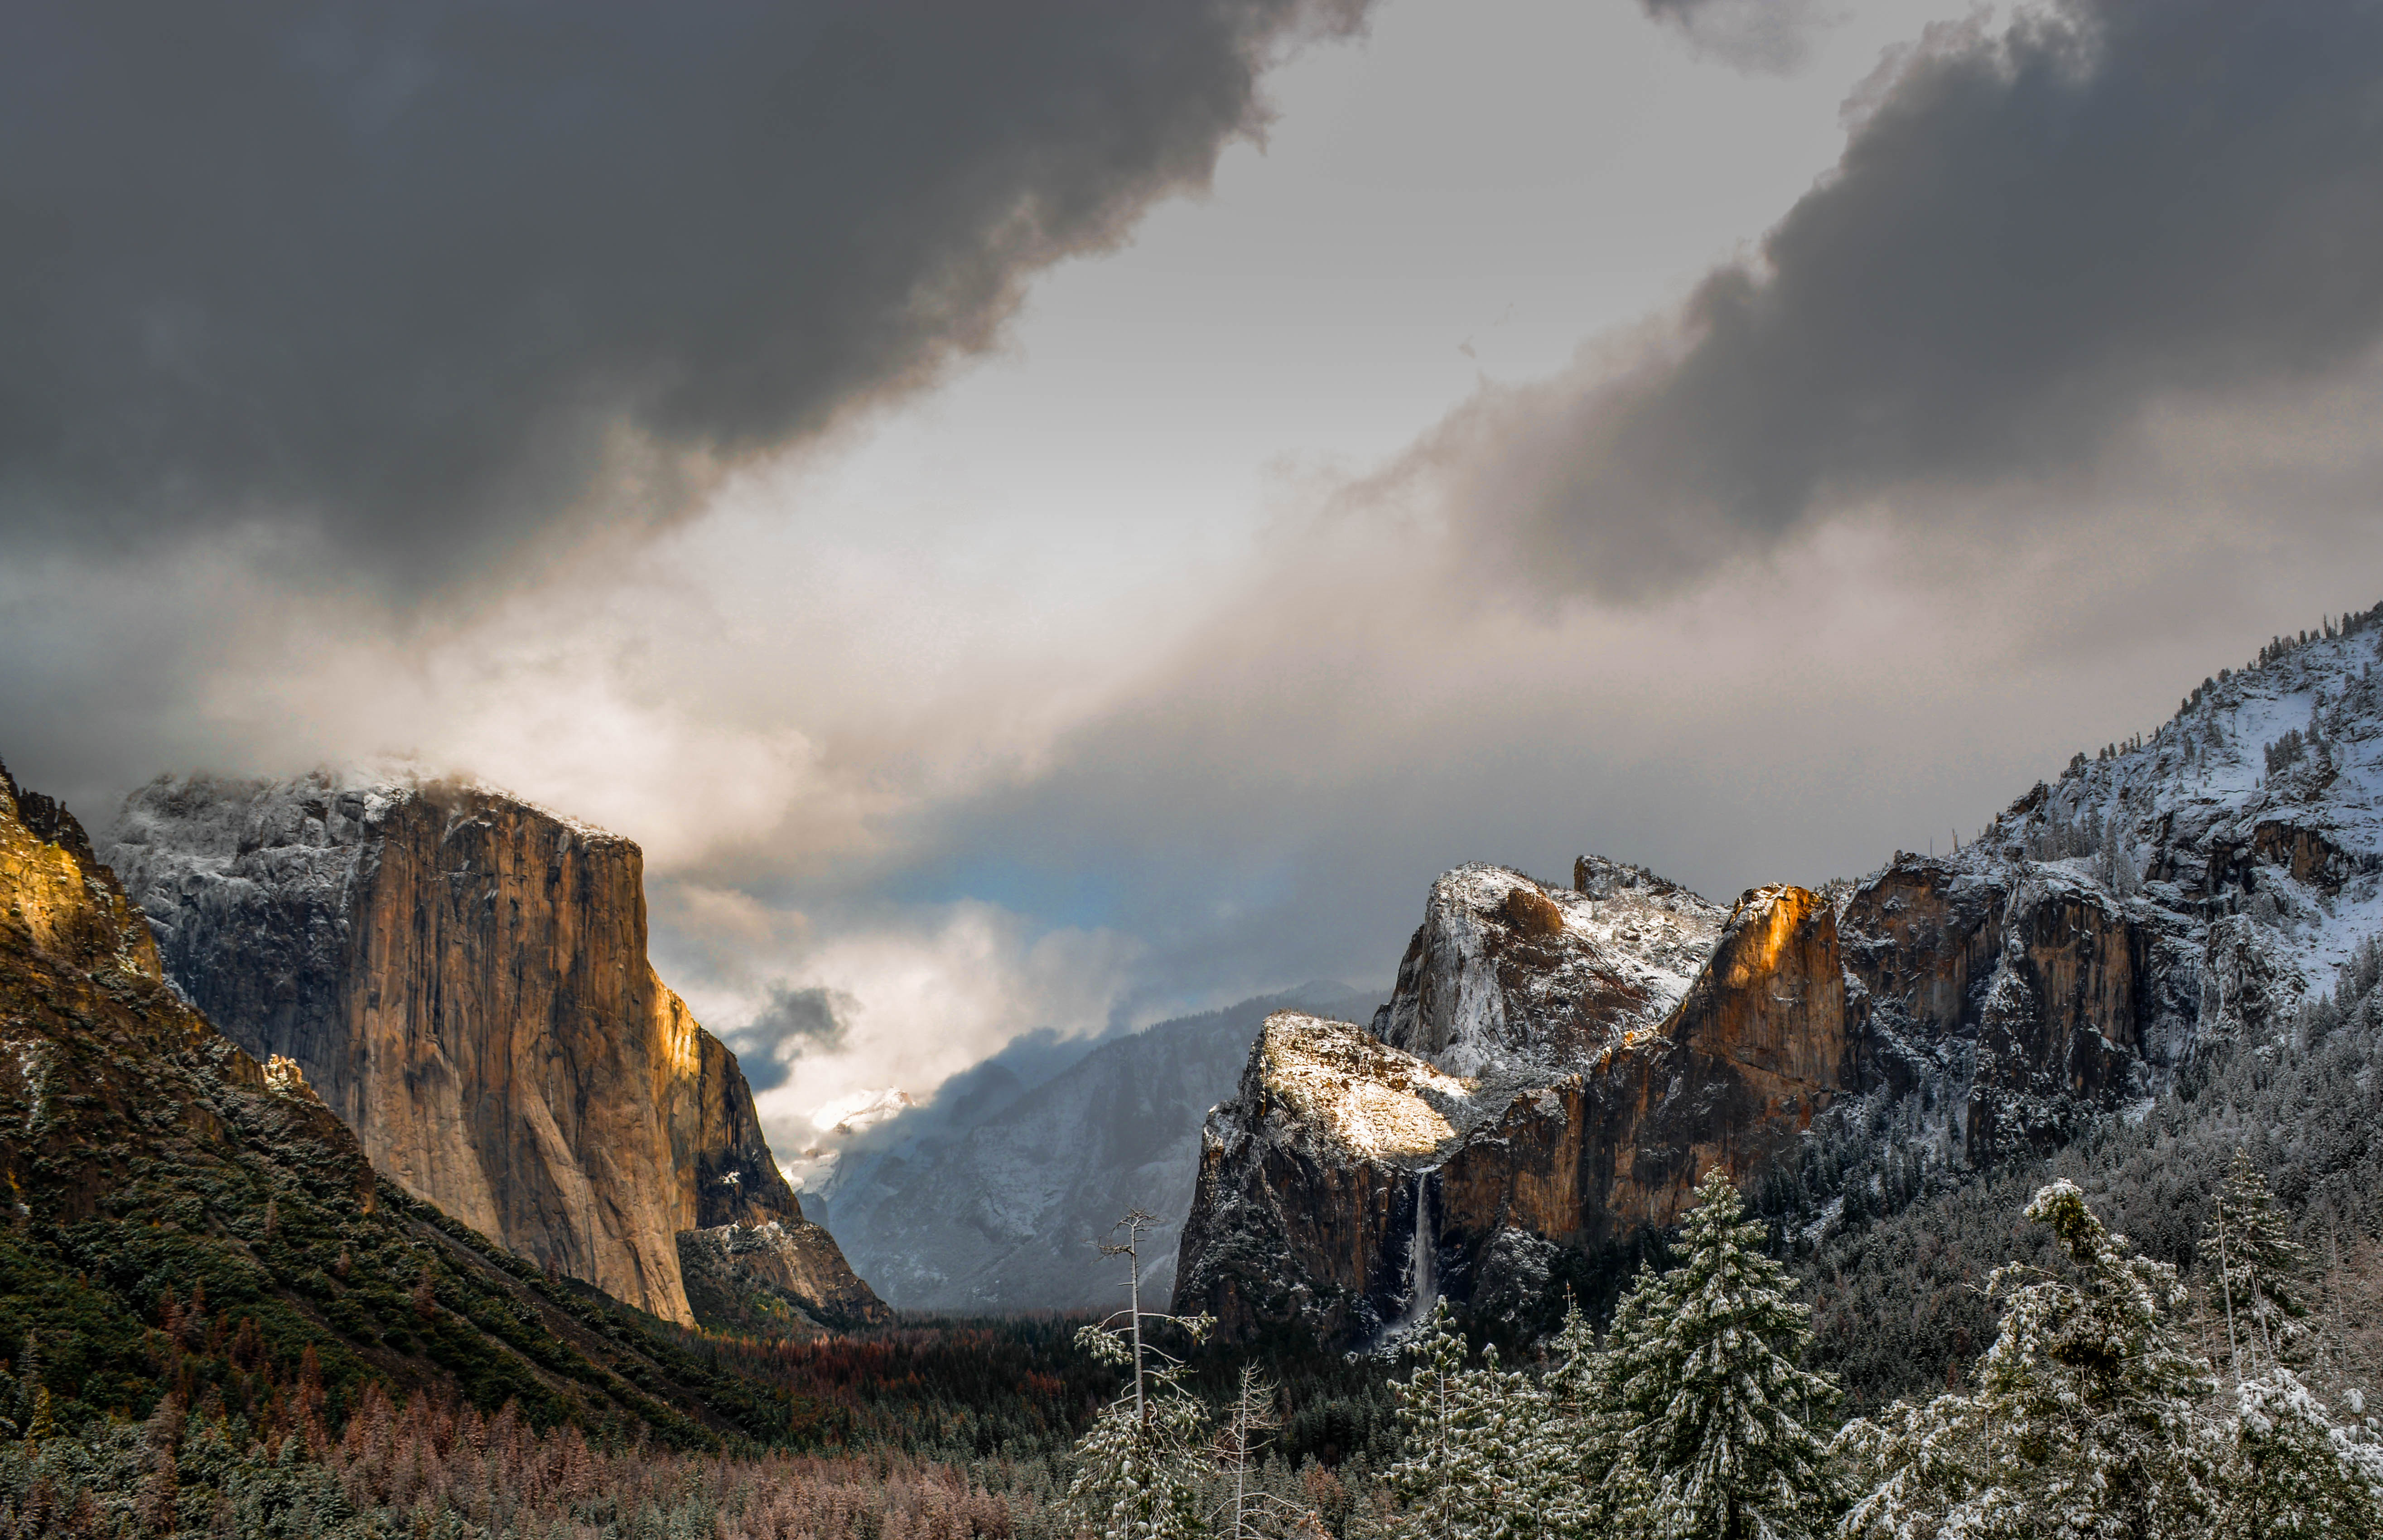
landscape, nature, rock, wilderness, mountain, snow, cloud, morning, hill, adventure, valley, mountain range, weather, ridge, summit, alps, plateau, landform, geographical feature, atmospheric phenomenon, mountainous landforms, geological phenomenon